Ripon Millenary Festival

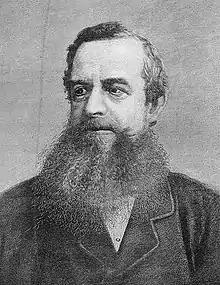
Lord Ripon

On 4 January 1886, the Vicar of Trinity Church asked what the parish of Ripon had to look forward to on the millenary of the granting of a charter of incorporation to Ripon by King Alfred. By 26 February 1886, the Mayor received a request signed by leading figures in the town to convene a public meeting to discuss a celebration of the millenary. A general plan for the celebration was laid out in a statement by the festival committee on 26 March 1886. There was some resistance from the corporation, but a public meeting was held on 12 April 1886. The executive committee of the festival met on 22 April finally settled on the name of the festival. The committee sent a delegation to meet with Lord Ripon who: agreed to allow the use of his grounds; indicated what dates in August would suit him; became with Lady Ripon, a patron of the festival; and became a guarantor for the festival.